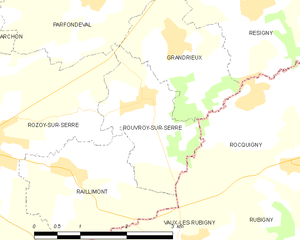
Carte des communes françaises: Rouvroy-sur-Serre